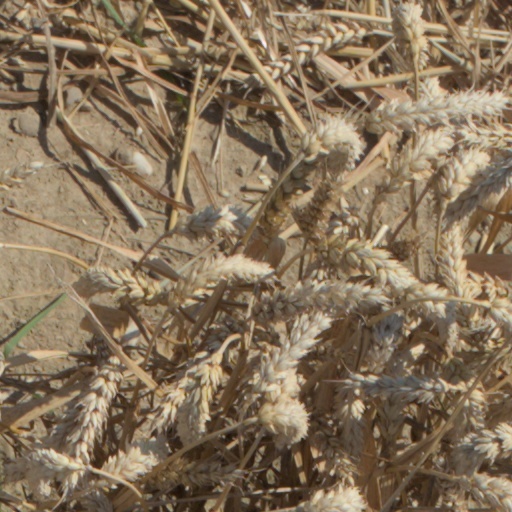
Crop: wheat